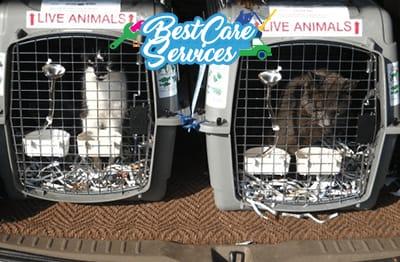
Vifaa maalum vyenye wavu, ambavyo ndani yake wamehifadhiwa wanyama kwa ajili ya uangalizi wa kiafya na kimatibabu, mazingira haya yanaonyesha utunzaji wa wanyama katika mfumo wa kisasa wa mifugo, unaotumika katika vituo vya tiba ya wanyama na tafiti za mifugo.